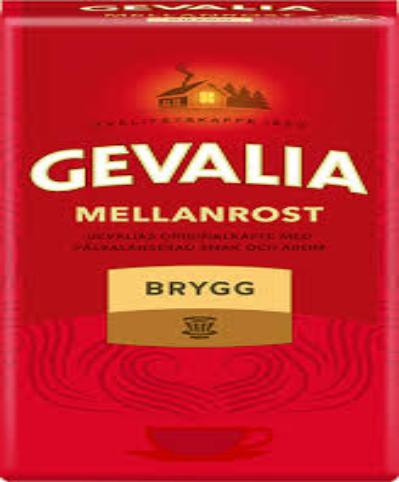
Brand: Gevalia
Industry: Food